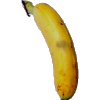
Label: Banana Lady Finger 1